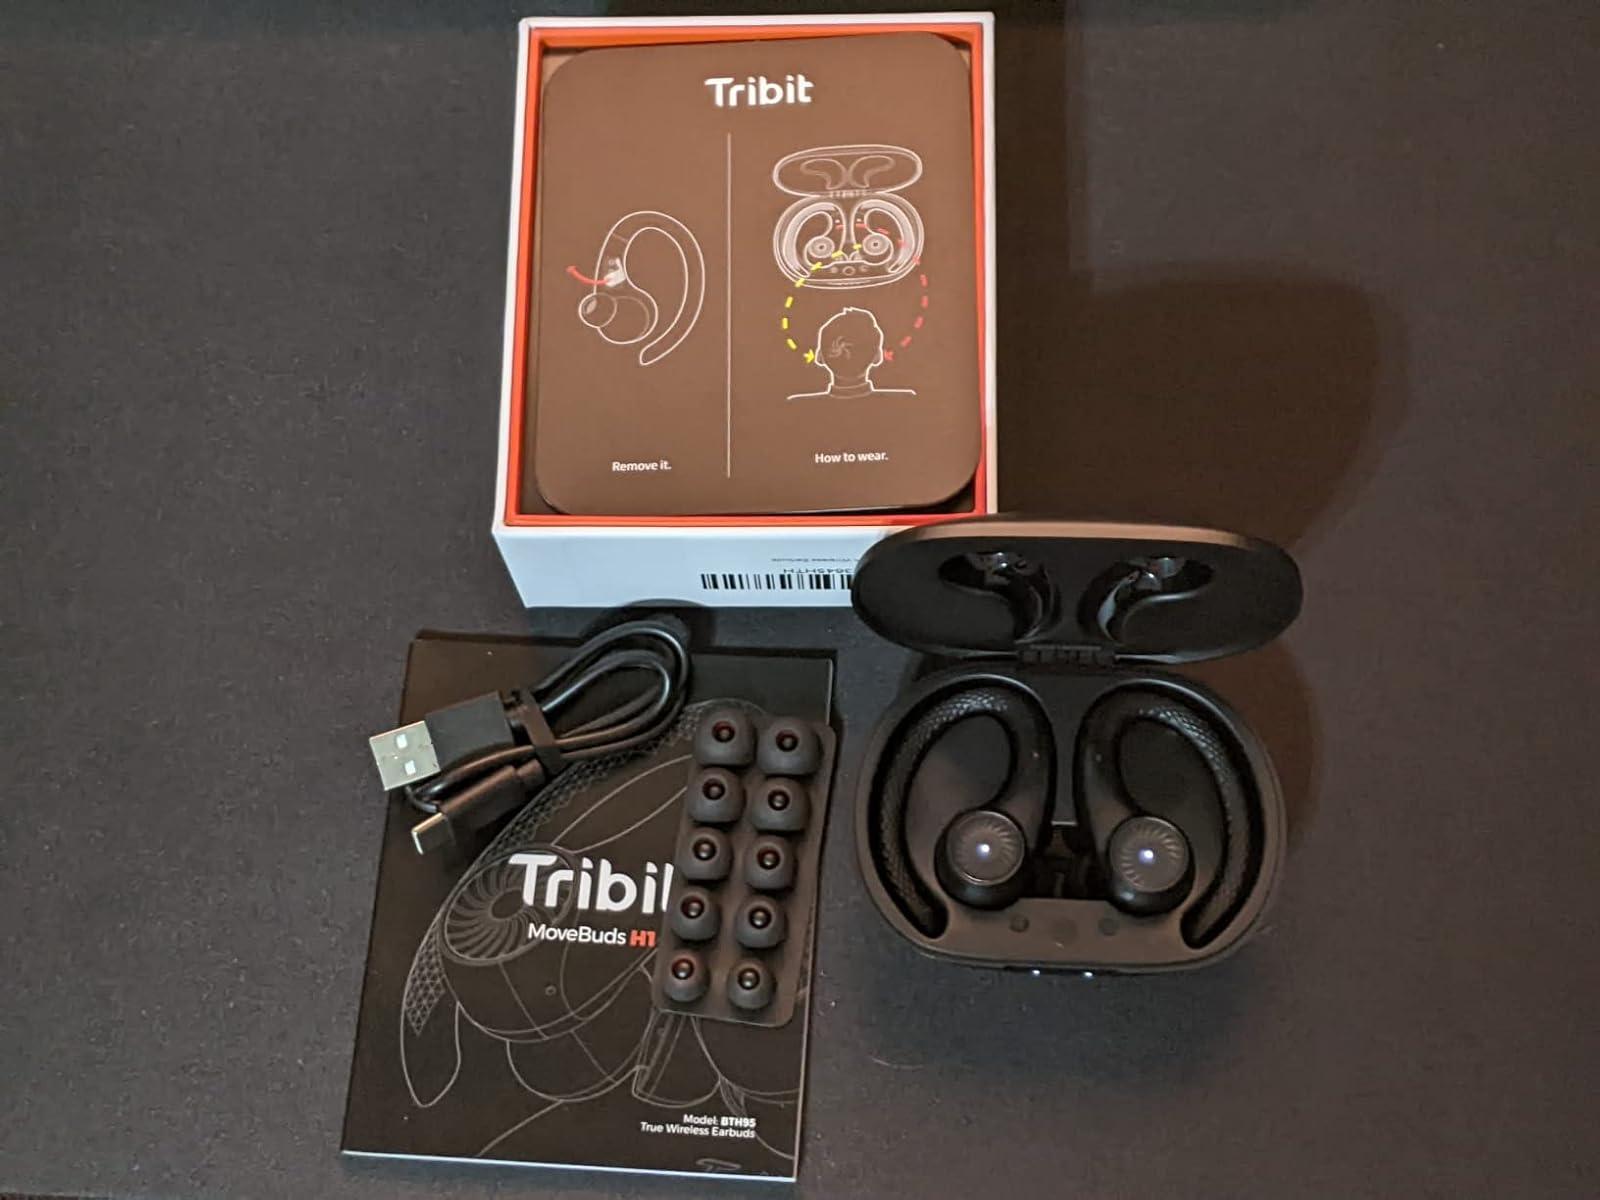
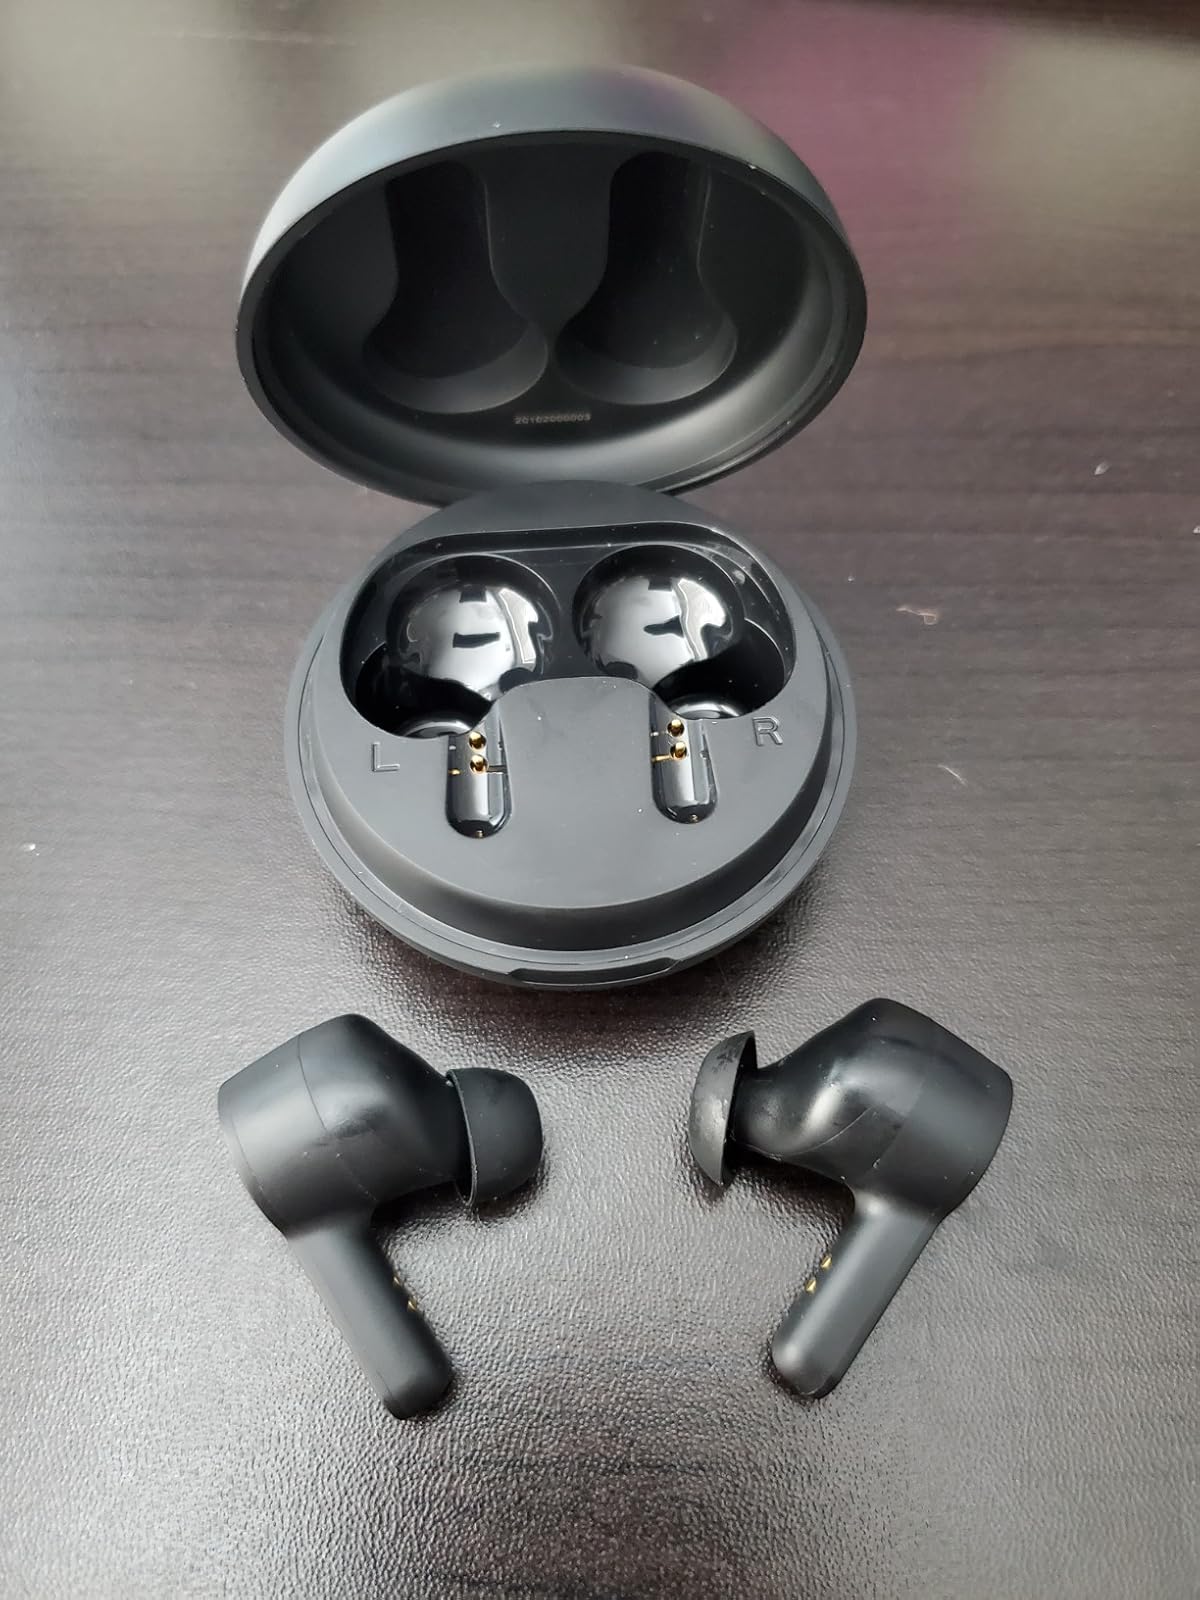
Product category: earbuds
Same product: no